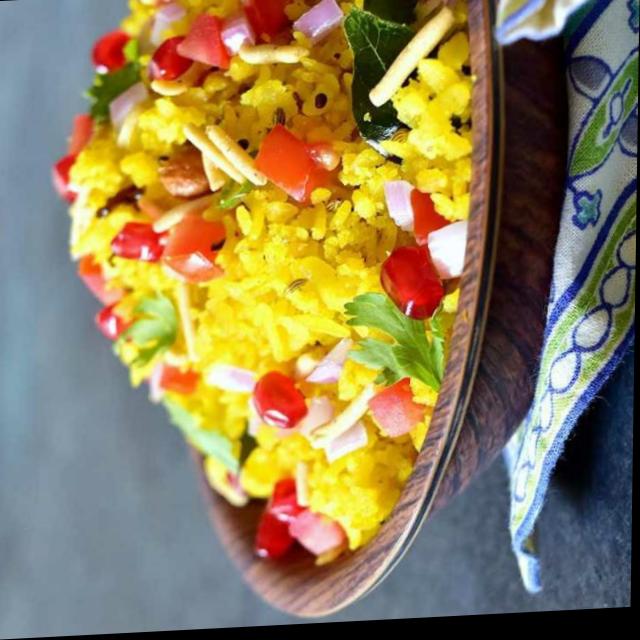
Dish: poha